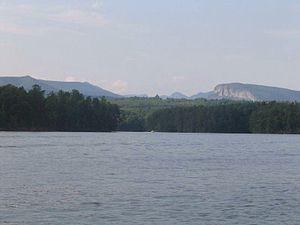
Le lac James est un grand lac de barrage dans les montagnes de l'ouest de la Caroline du Nord qui chevauche la frontière entre les comtés de McDowell et de Comté de Burke. Il est nommé en l'honneur du magnat du tabac et bienfaiteur de l'Université Duke, James Buchanan Duke. Le lac, avec une altitude de 365 m, se trouve derrière une série de 4 barrages de terre. Il a été créé par la société Duke Energy entre 1916 et 1923 en tant que projet hydroélectrique. Il est toujours en service aujourd'hui et est le lac le plus haut sur le système de la Catawba.